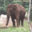
Label: elephant